Chengdu

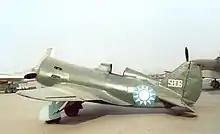
An all-air war was fought over Chengdu between the Chinese Air Force and the Imperial Japanese Army and Navy air forces; an I-16 fighter shown here at the Datangshan Aviation Museum

In 1911, Chengdu's branch of the Railway Protection Movement helped trigger the Wuchang Uprising, which led to the Xinhai Revolution that overthrew the Qing dynasty.